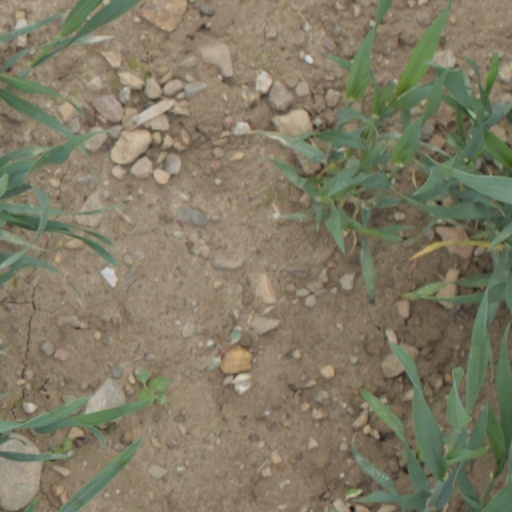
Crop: wheat